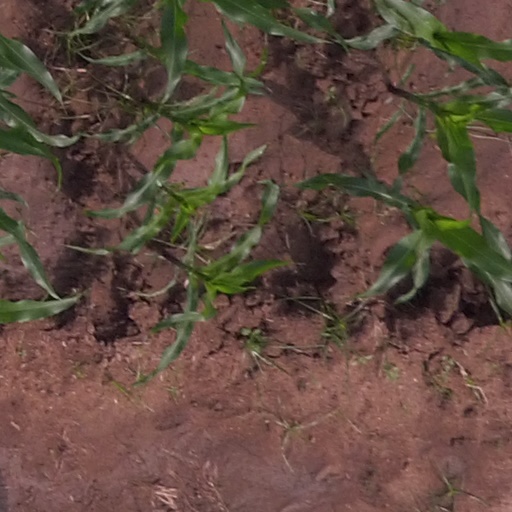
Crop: maize; corn